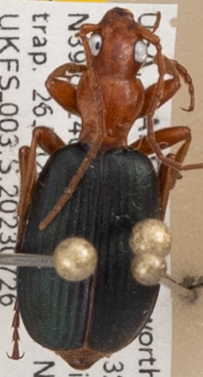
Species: Brachinus alternans
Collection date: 2023-07-26
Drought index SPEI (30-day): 0.32
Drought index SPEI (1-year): -1.058
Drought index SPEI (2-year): -0.9